History of Baldwin Wallace University

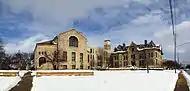
Malicky Hall on North Campus

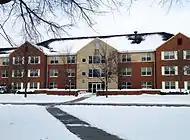
Carmel Hall

During Neal Malicky's tenure as college president, the college's finances and endowment were stabilized, finally placing Baldwin Wallace in financial security after years of financial struggle. Following Malicky's presidency, Mark Collier served as president for seven years, overseeing a campus master plan that led to many major renovations on campus, such as Malicky Hall being built. Malicky Hall combines Baldwin Library and Carnegie Hall, with the addition of new classrooms and offices. As well, during this time BW began to expand and renovate residence halls and academic buildings. In addition, the college purchased existing buildings in the Berea community for academic and student residential use.